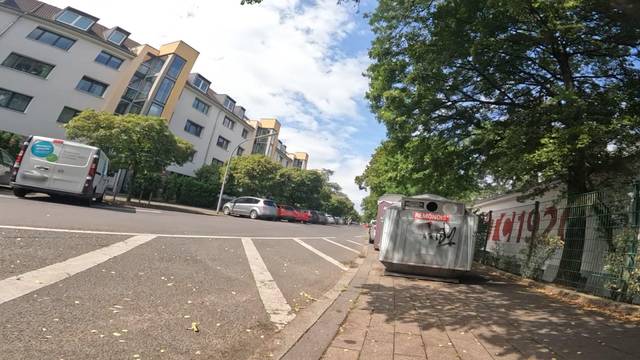
Region: Germany
Coordinates: 50.977, 6.953